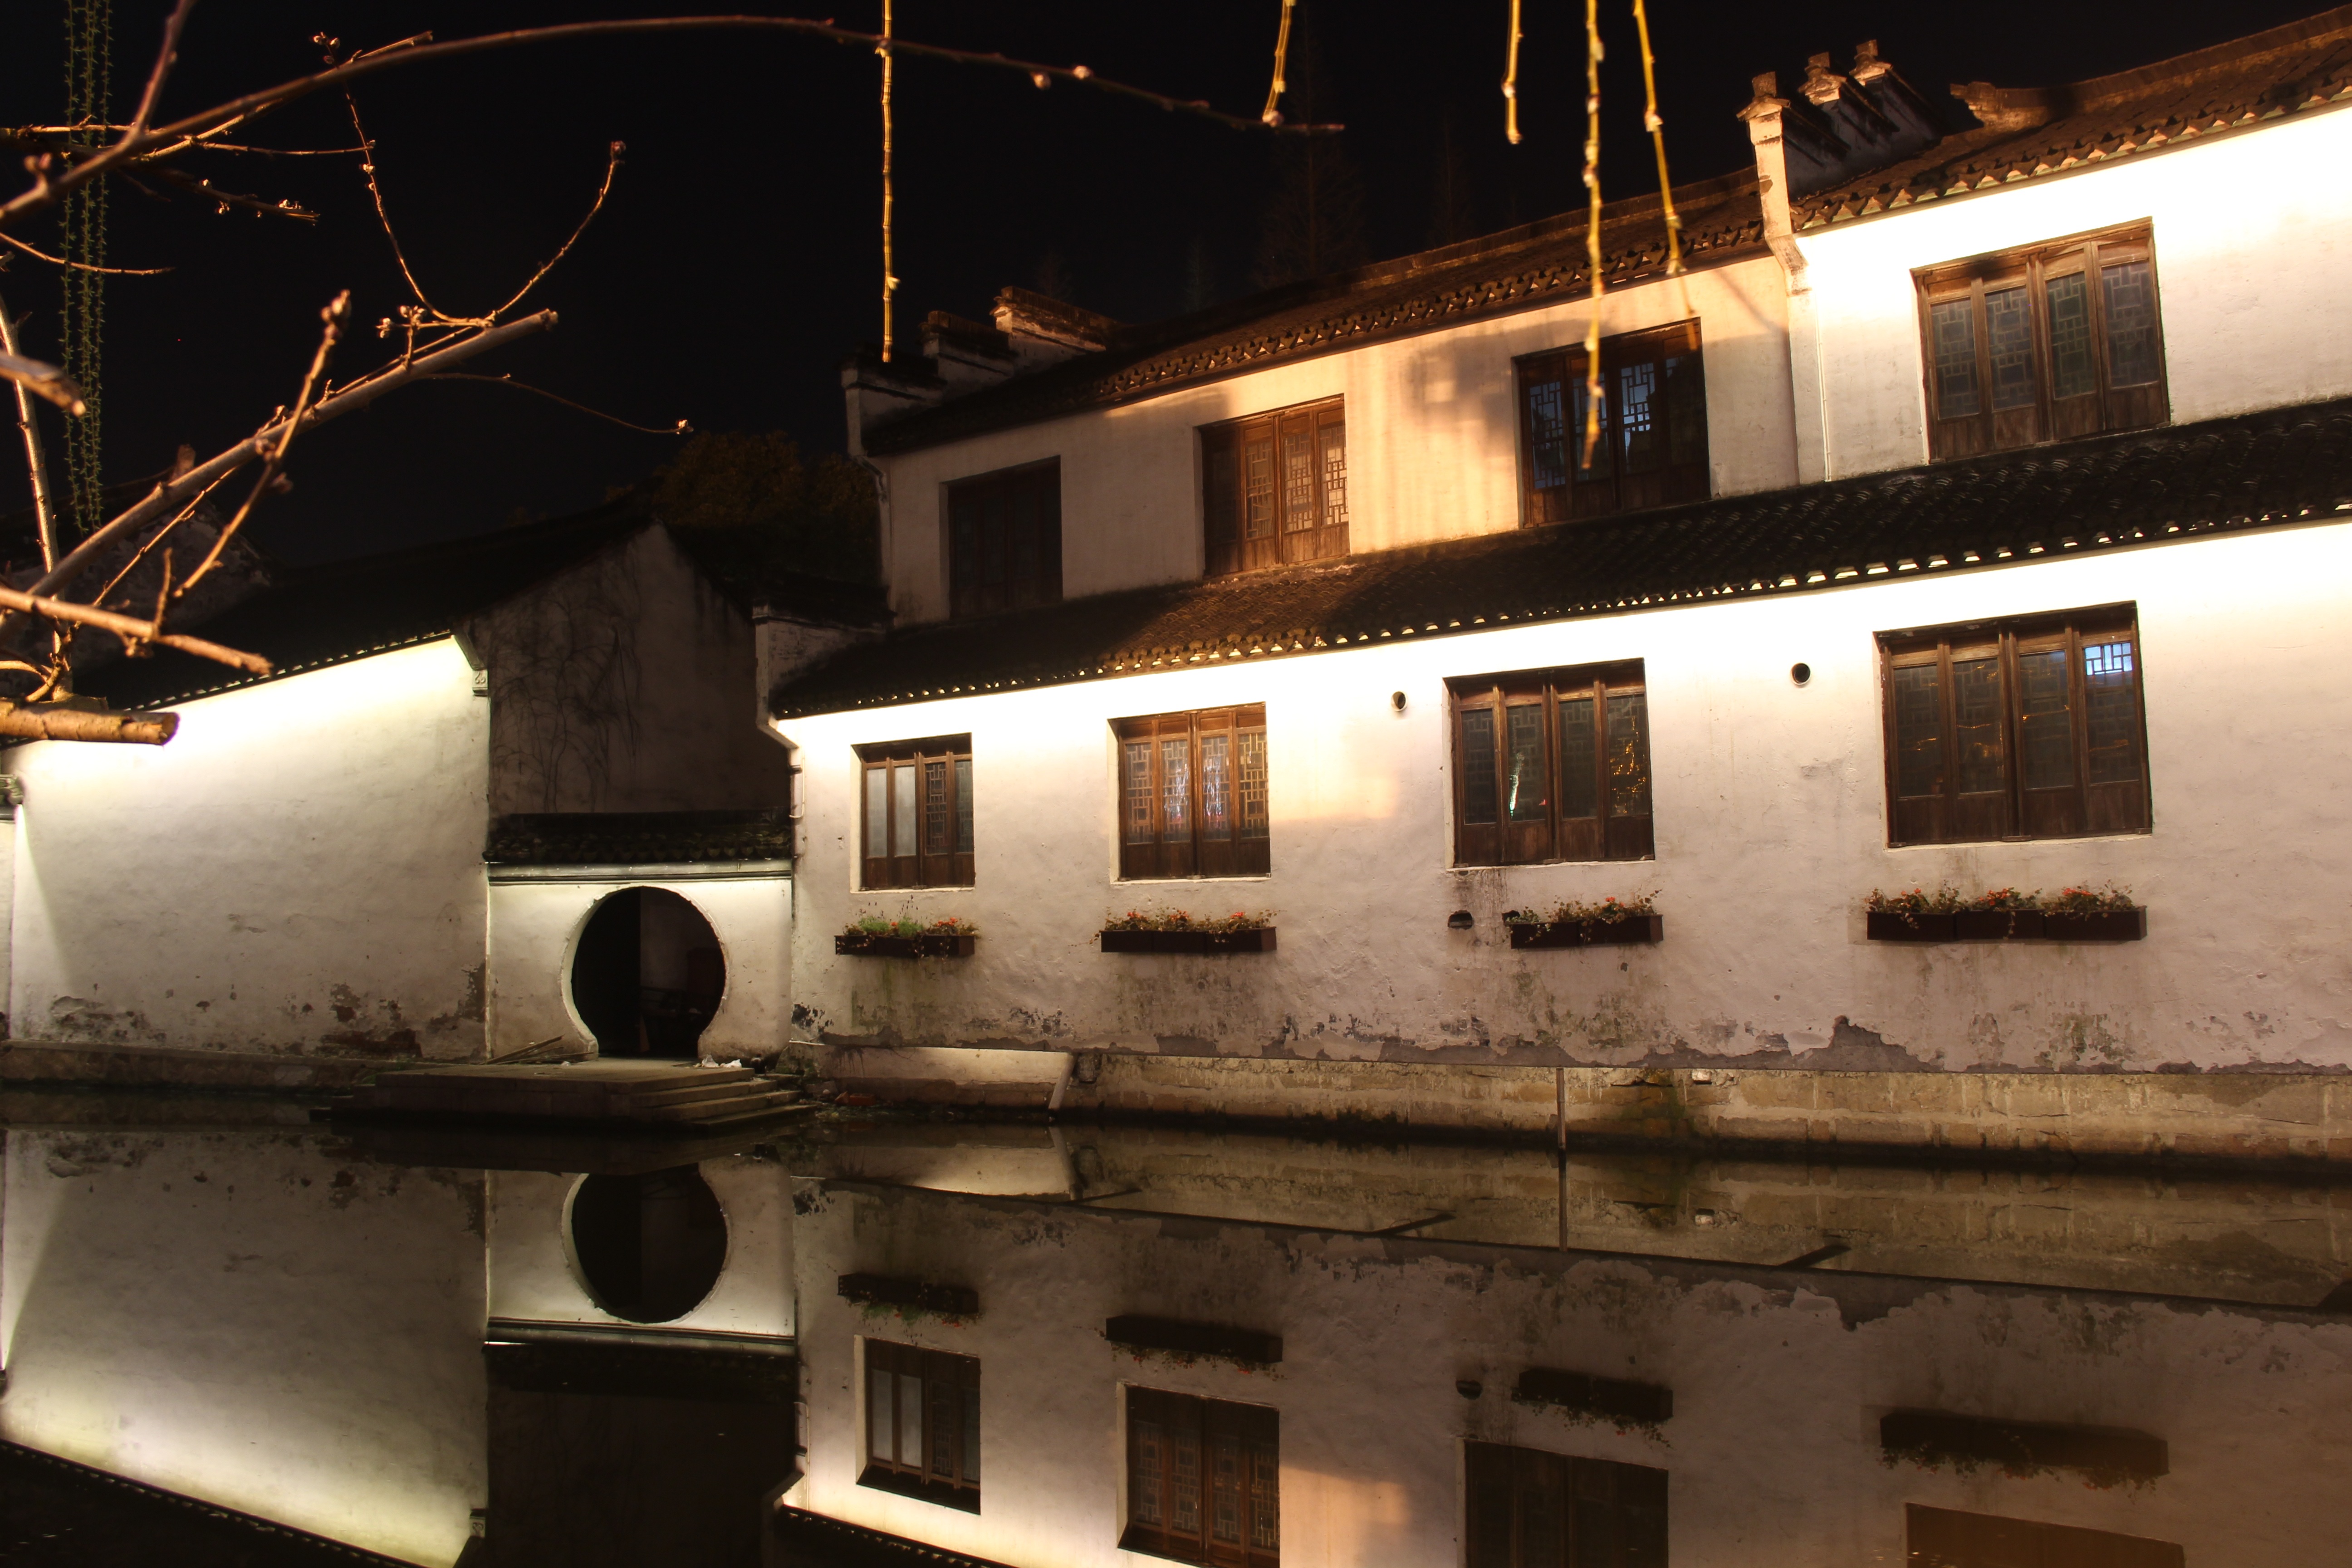
water, light, night, building, reflection, lighting, houses, tourist attraction, shape, night view, the scenery, zhouzhuang